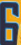
Number: 6